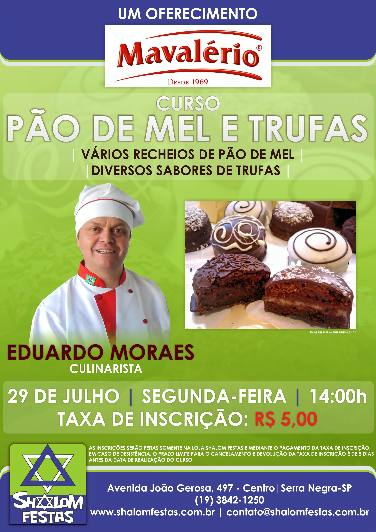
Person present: No